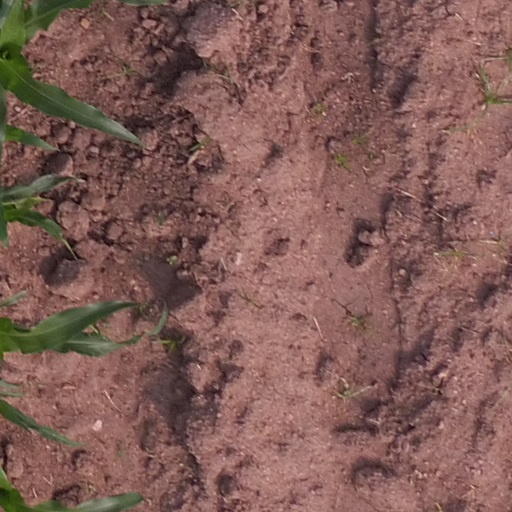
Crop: maize; corn